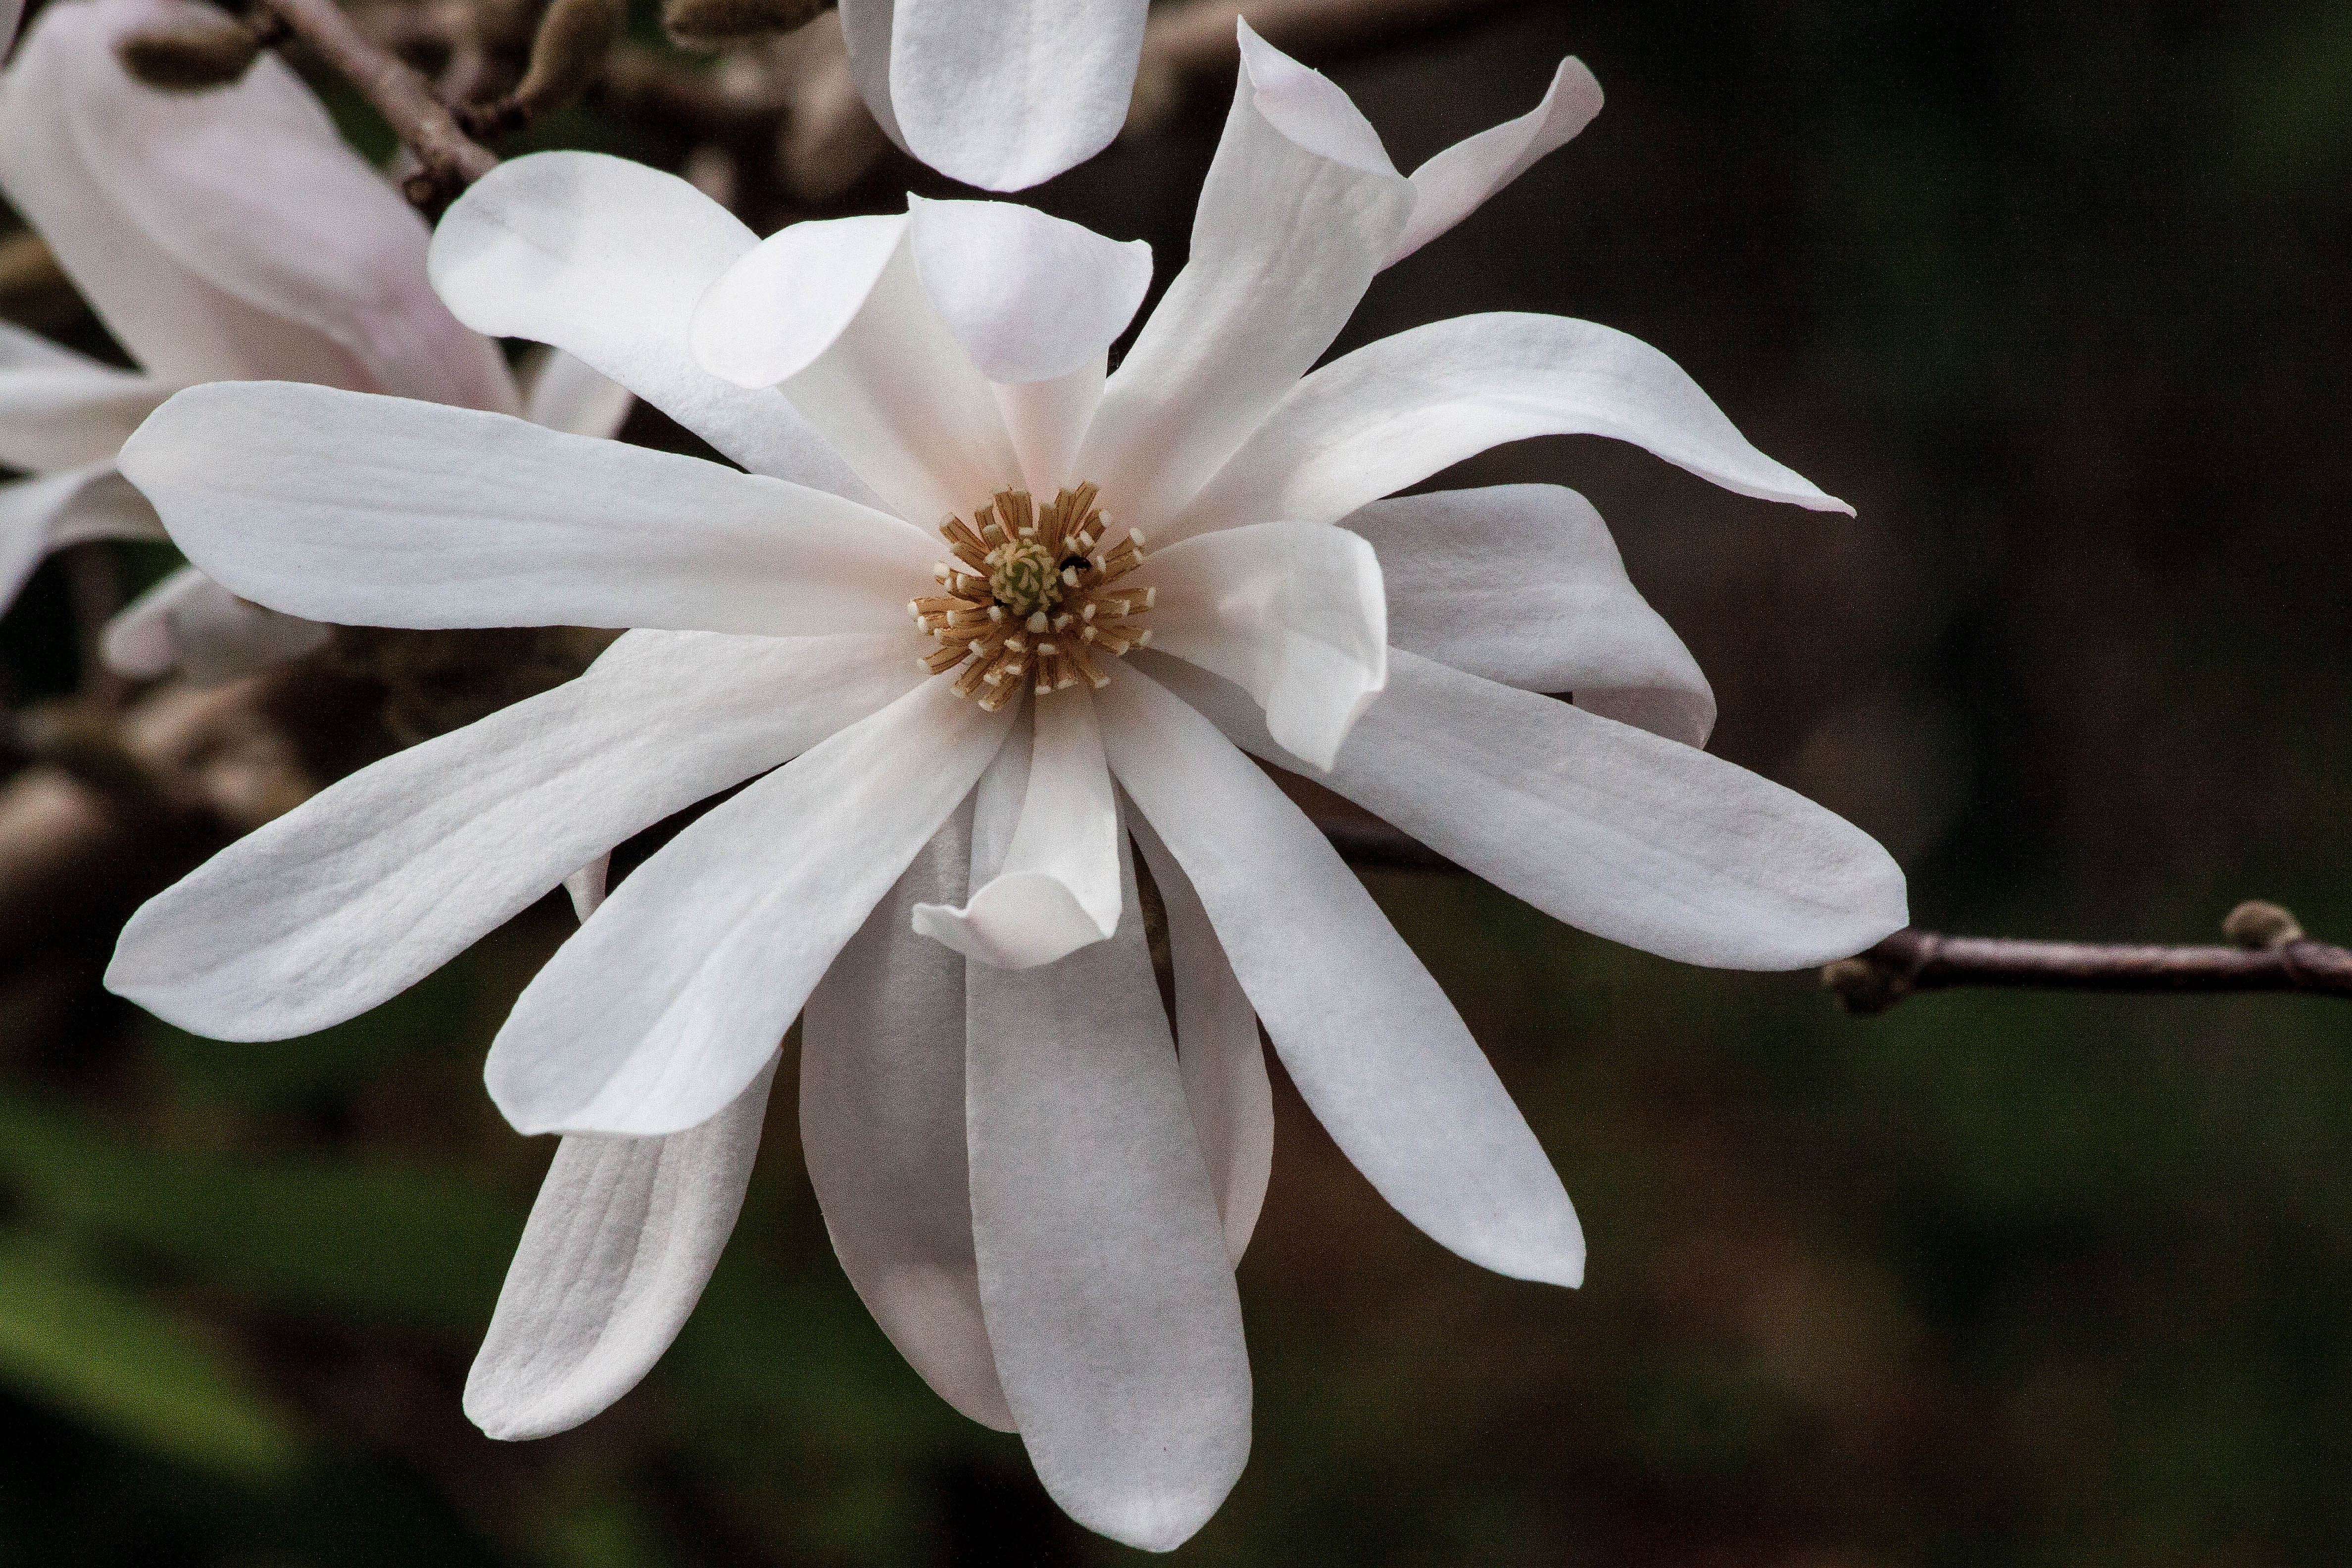
nature, blossom, plant, white, flower, petal, bloom, bush, spring, botany, pink, flora, wildflower, close up, magnolia, tender, macro photography, flowering plant, daisy family, dorsal, pierre magnol, plant stem, land plant